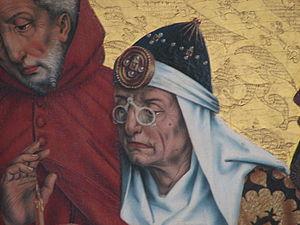
Les lunettes sont un instrument permettant de pallier les défauts visuels ou de protéger les yeux. Une paire de lunettes est constituée d'une monture sur laquelle sont fixés des verres correcteurs ou protecteurs et reposant sur le nez et sur les oreilles par deux branches.